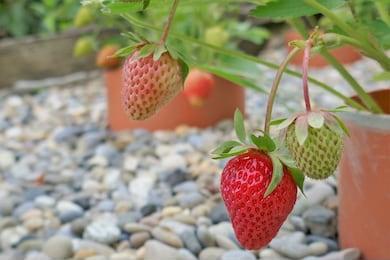
Label: Strawberry